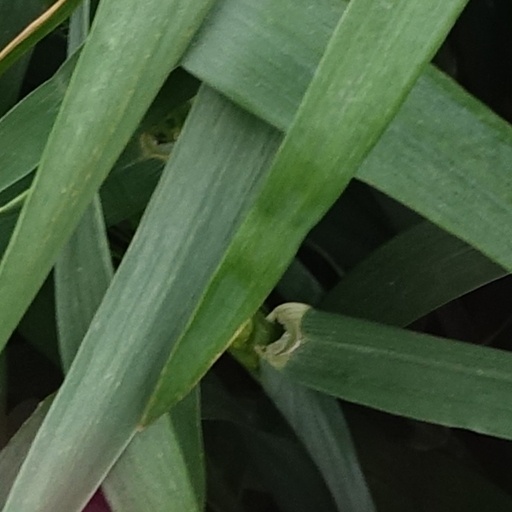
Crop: wheat